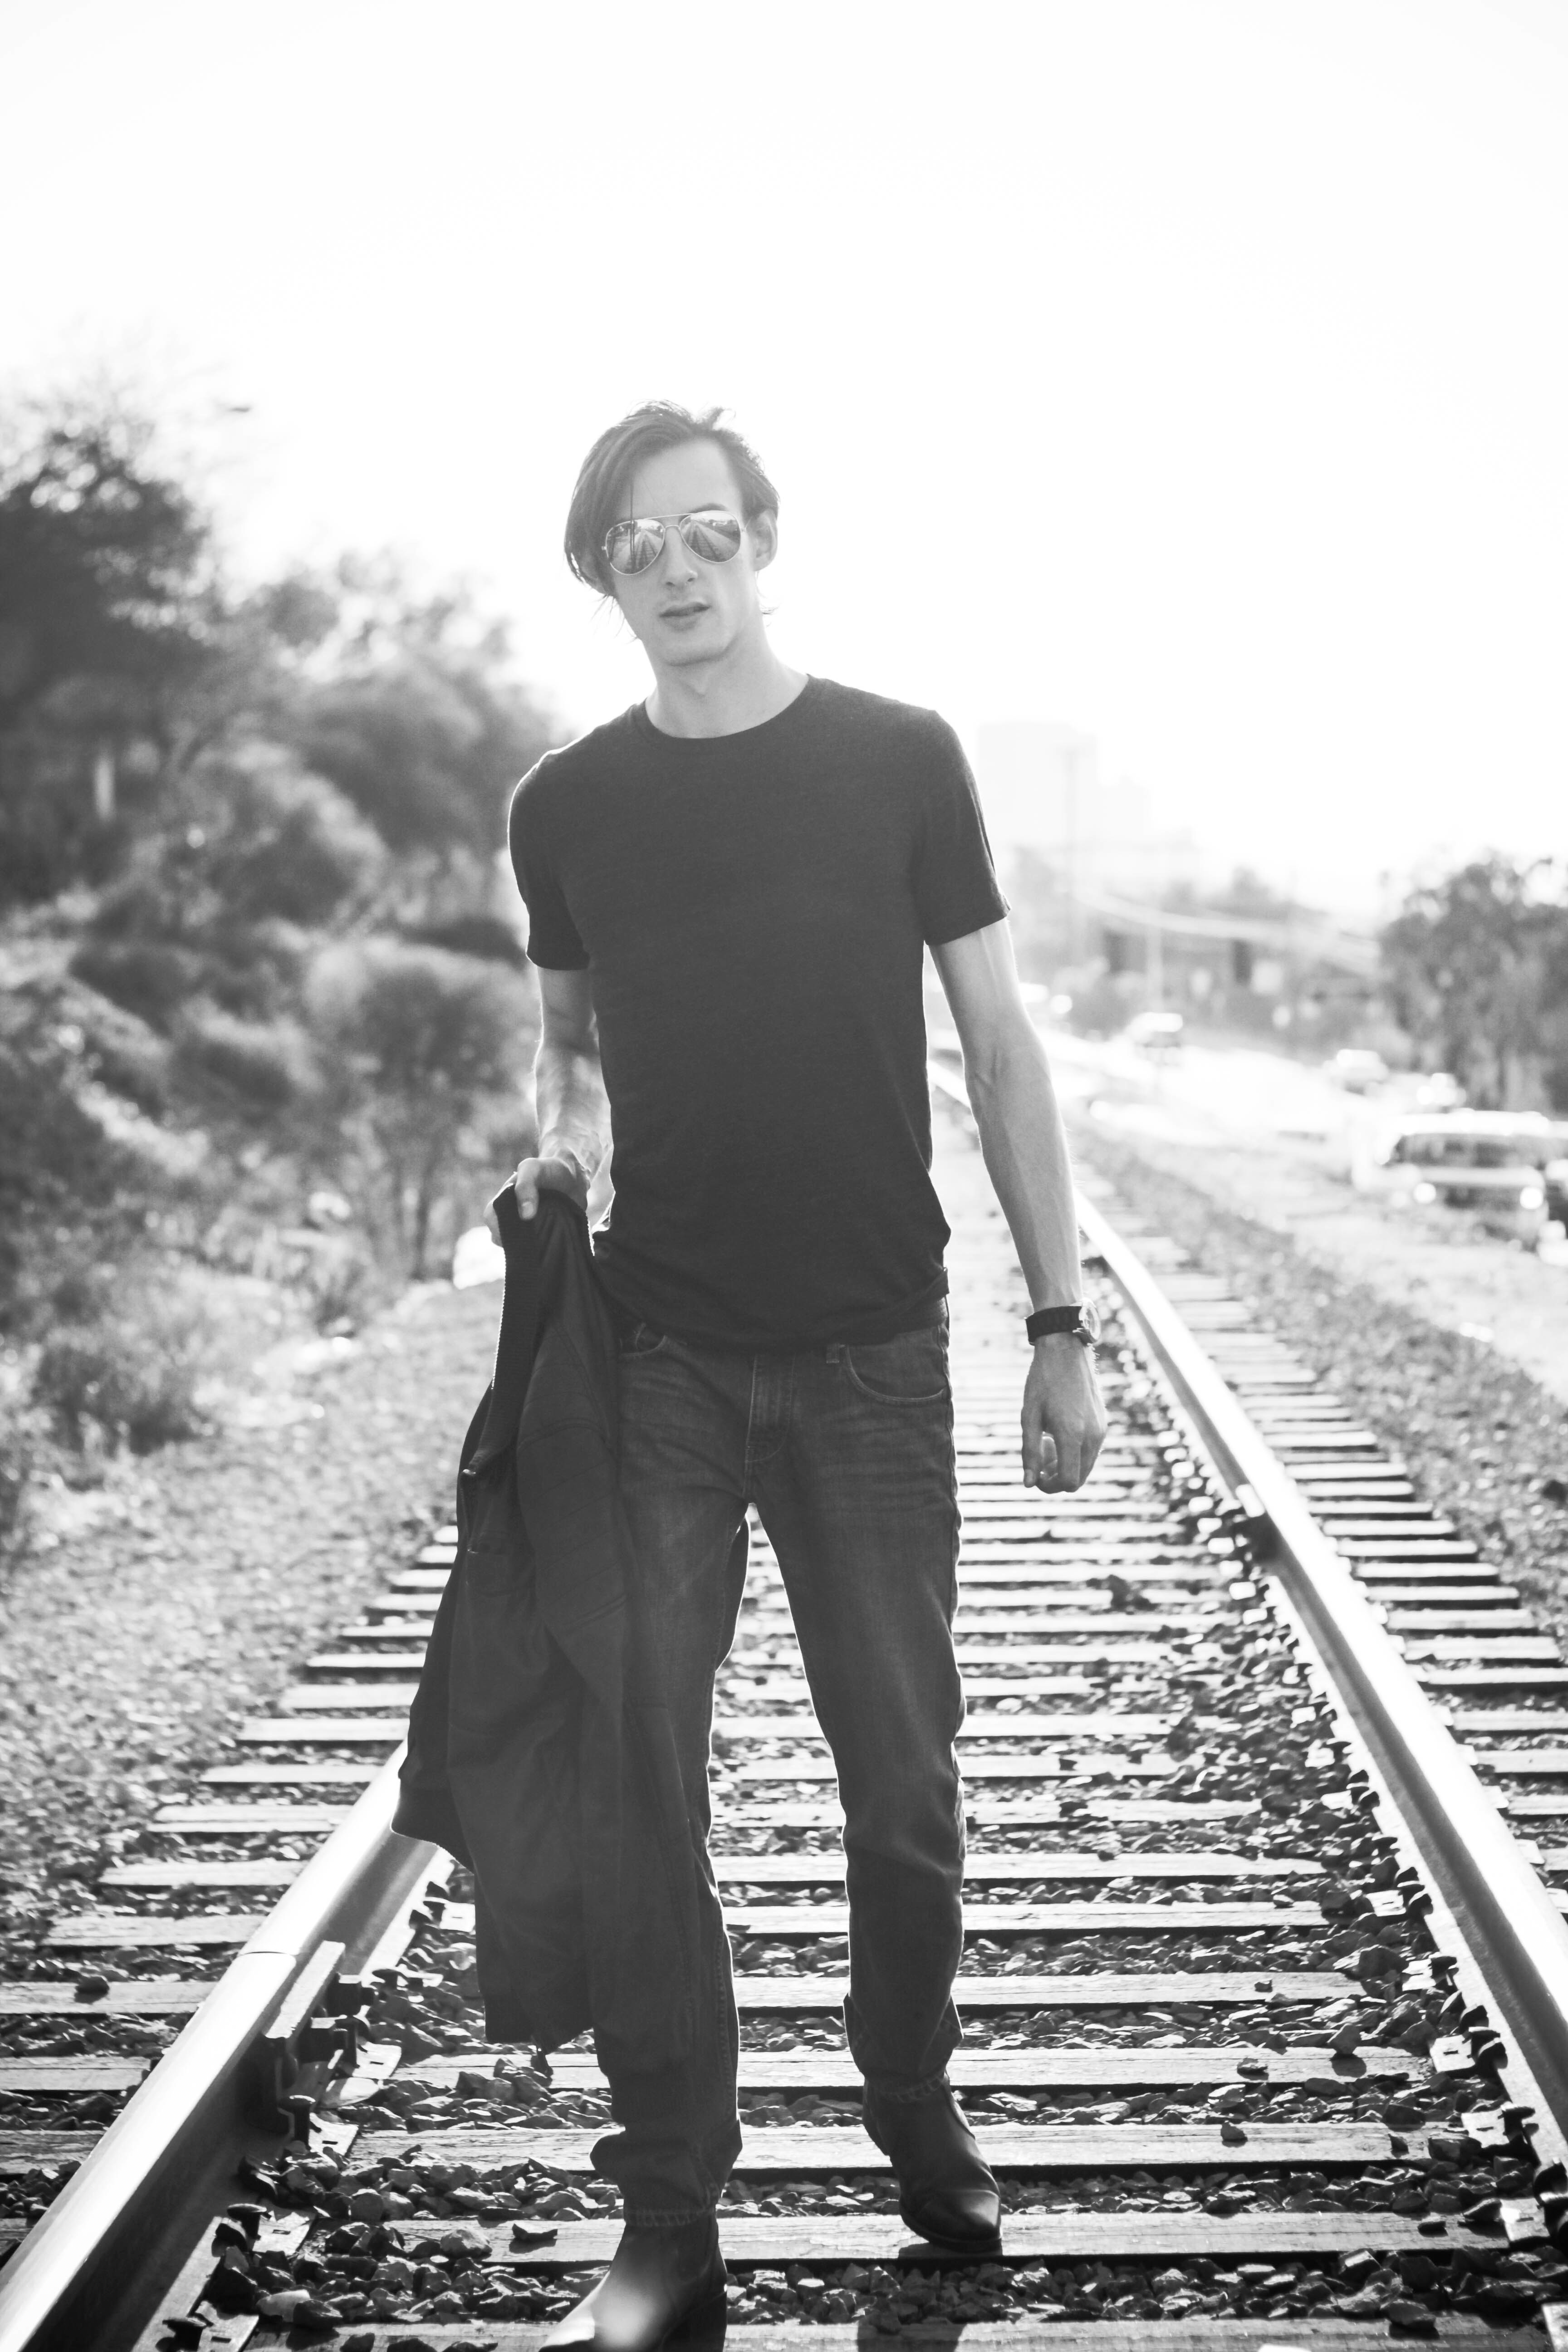
man, black and white, track, white, photography, black, monochrome, photograph, photo shoot, monochrome photography, portrait photography